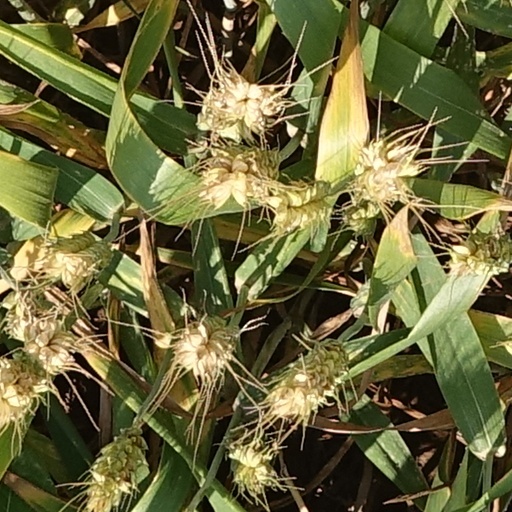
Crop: wheat